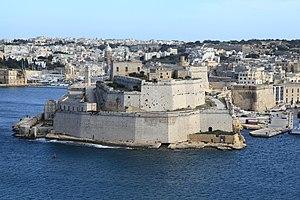
Cet article recense les sites inscrits au patrimoine mondial à Malte.